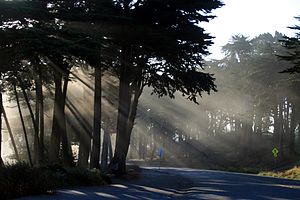
Tusmørkestråler
Tusmørkestråler i park i San Francisco
"Tusmørkestråler eller crepuscularstråler, er et fænomen i den atmosfæriske optik, hvor stråler af sollys ser ud til at komme fra et enkelt punkt på himlen. Disse stråler, der strømmer gennem huller i skyerne, er opdelte ""søjler"" af soloplyst luft med mellemrum af mørkere områder. Navnet kommer af, at de hyppigt optræder ved skumring, hvor der er stor kontrast mellem lys og mørke på himlen. Forskellige objekter i luften opdeler sollyset ved afbøjning, tilbagekastning og spredning, og derved fremkommer de synlige stråler.